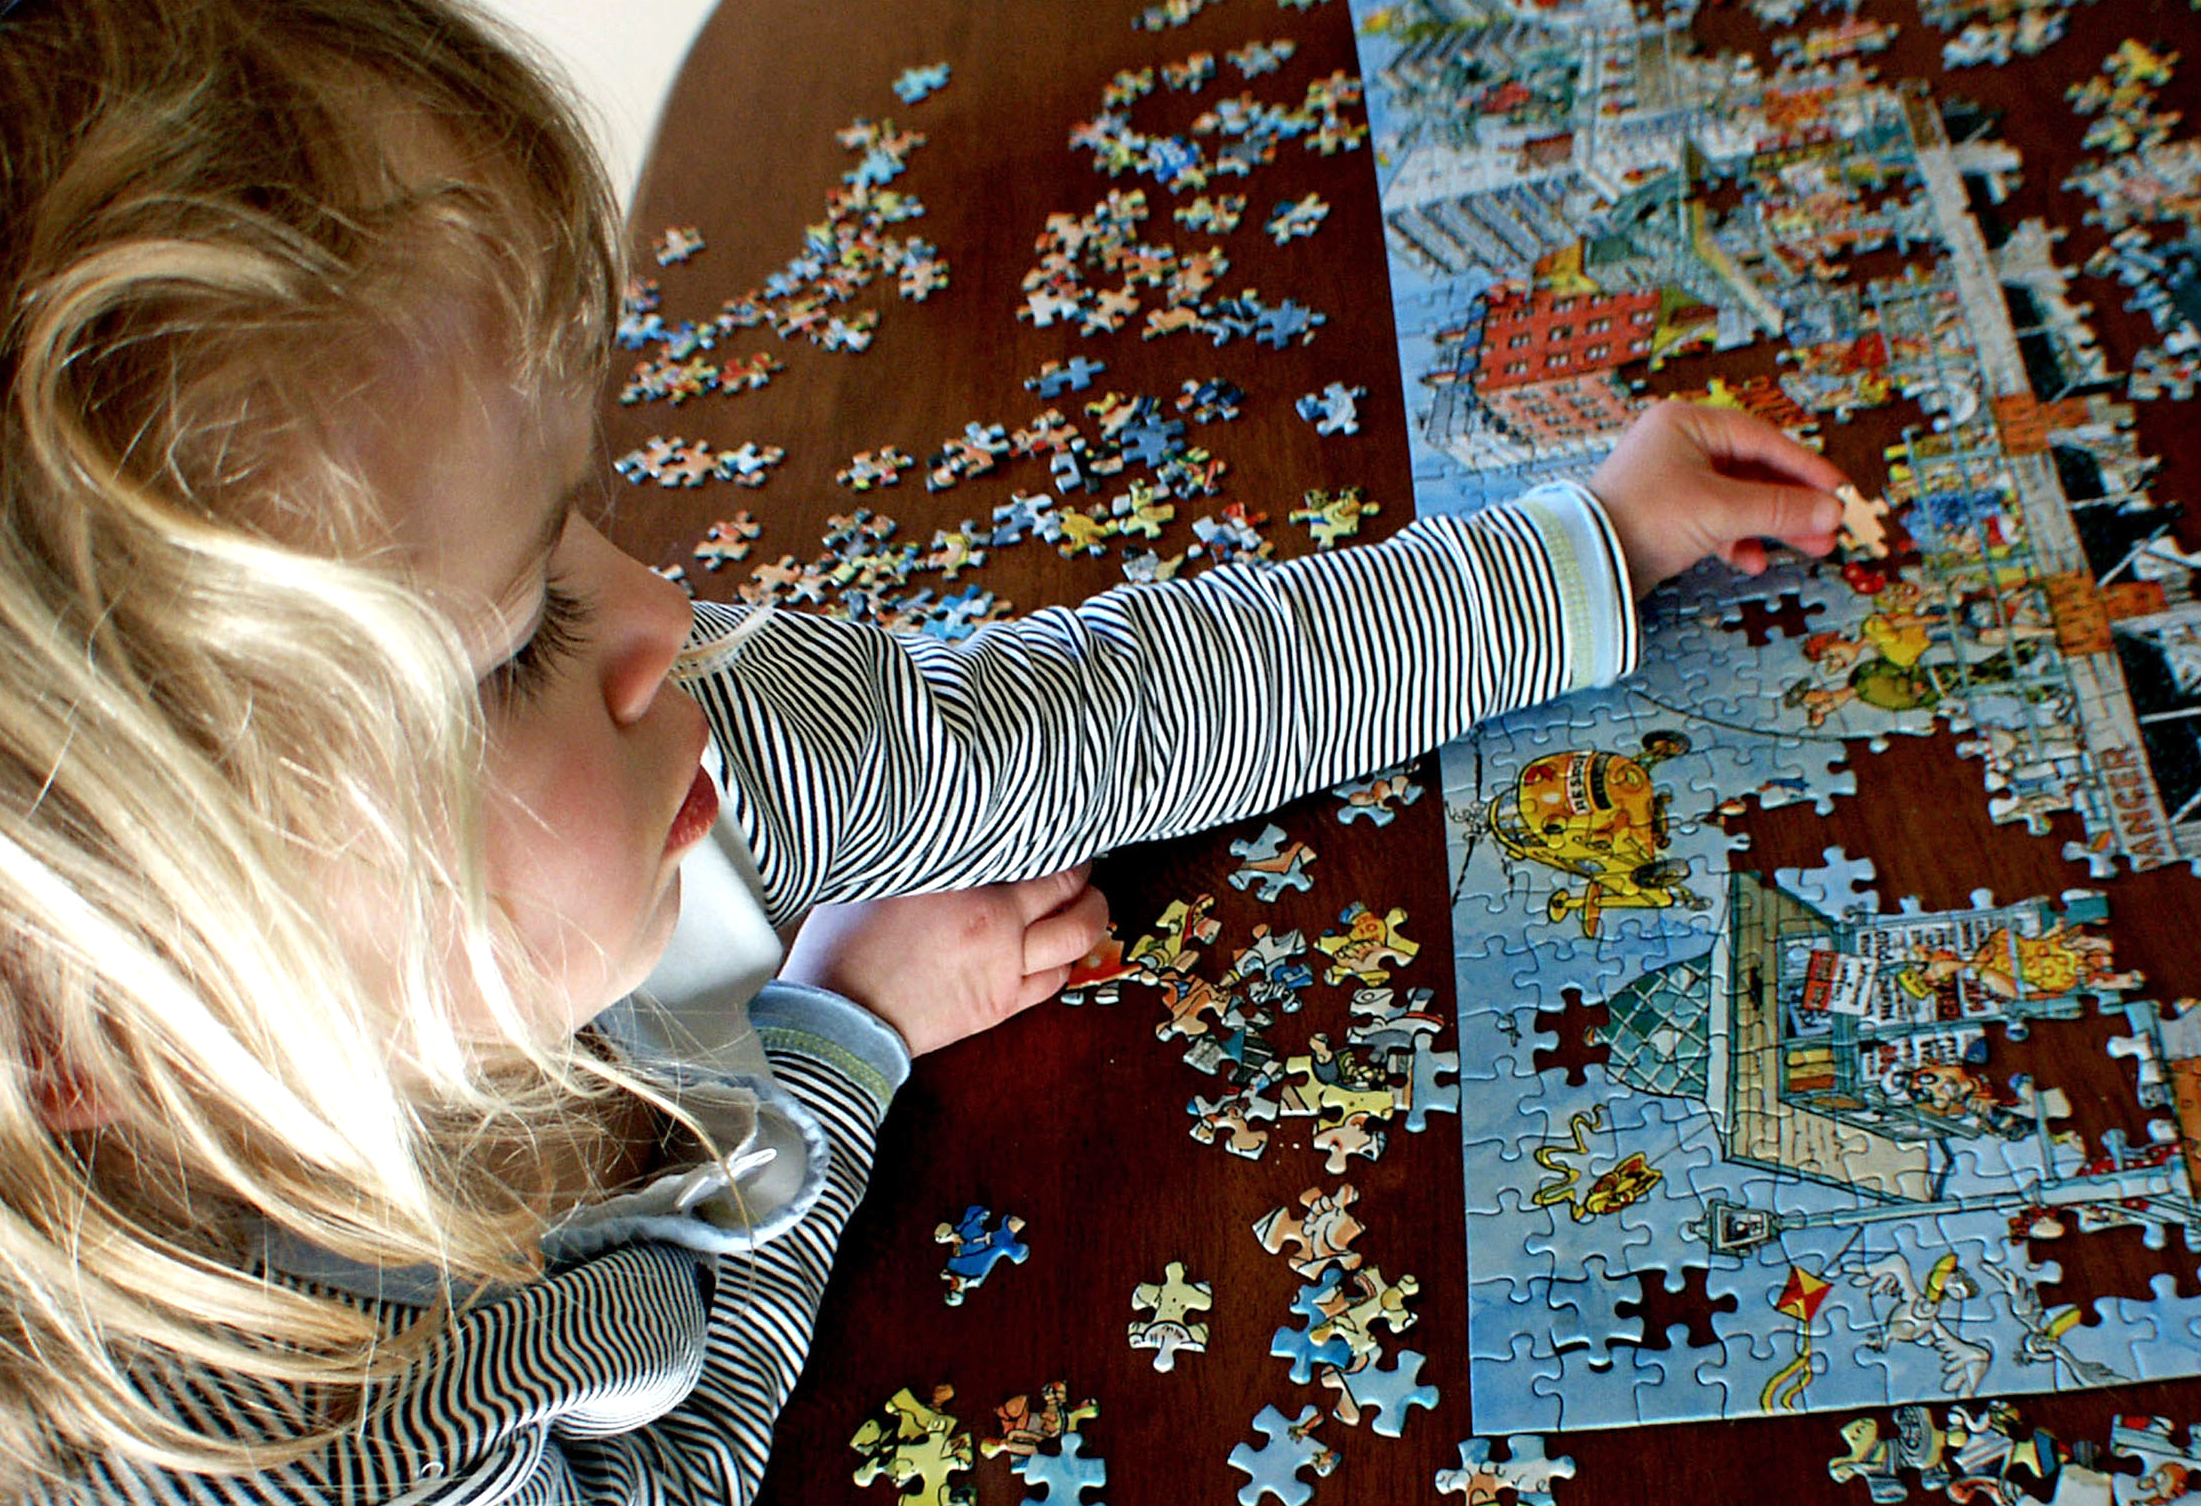
christmas, art, photomontage, puzzle, jigsaw, games